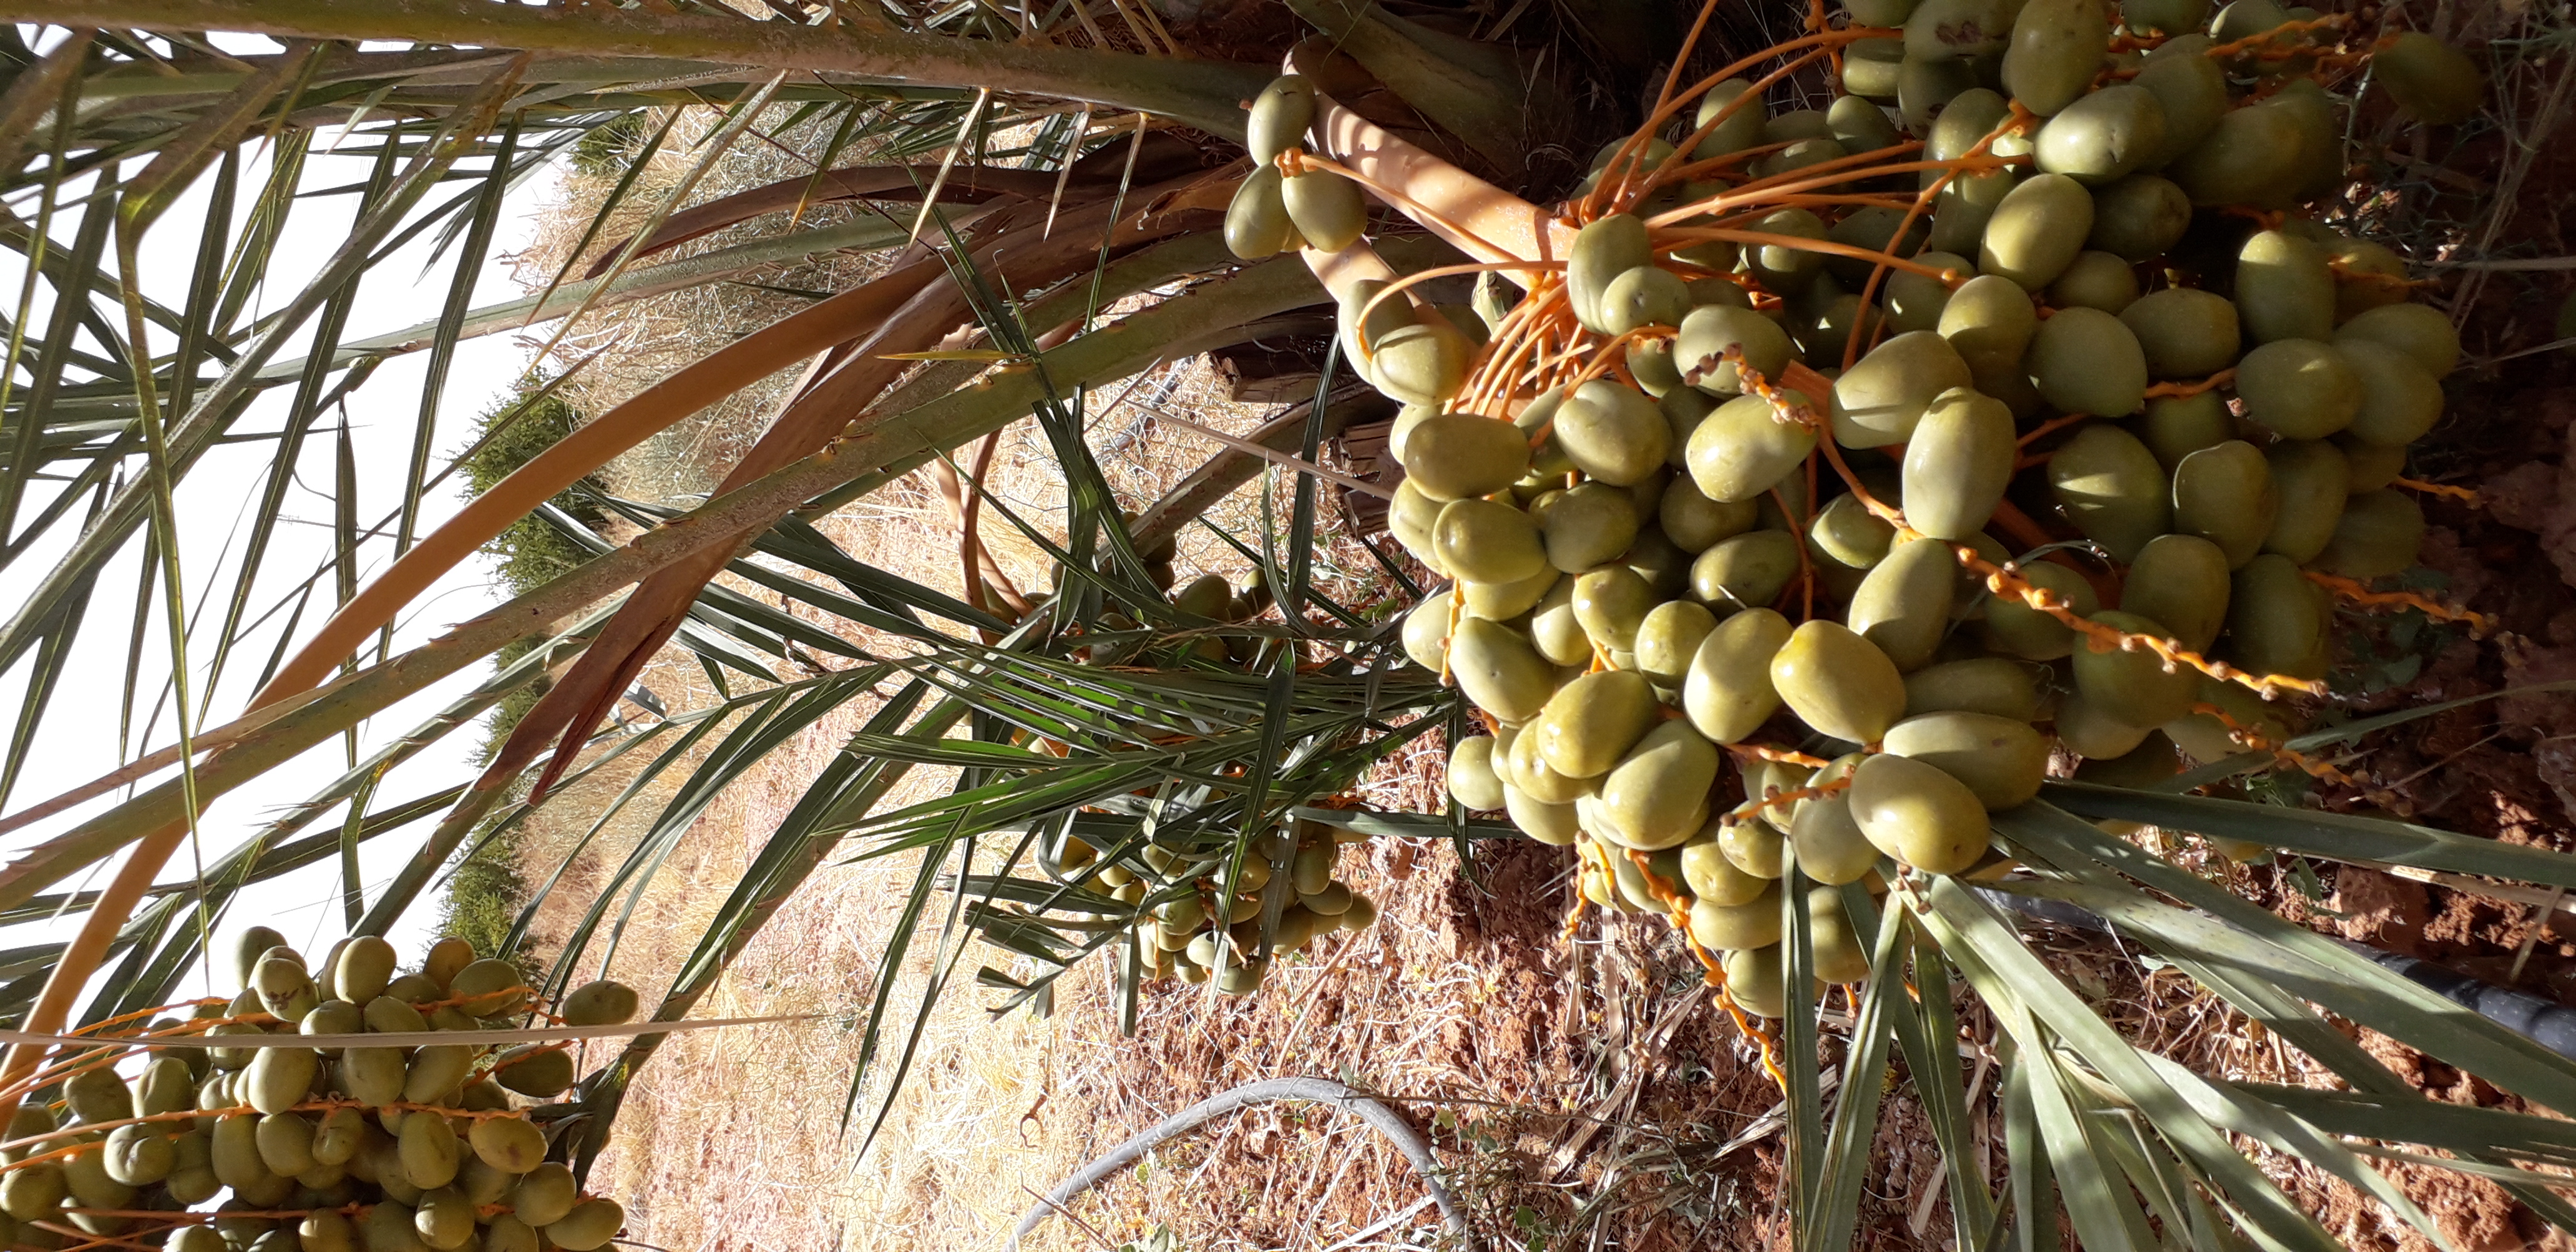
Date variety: Boufagous